Paul Preuss (climber)

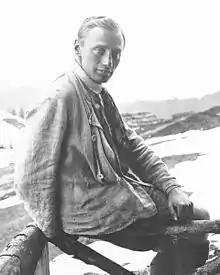
Paul Preuss

Paul Preuss (spelled Preuß in German; pronounced "Proyce") (19 August 1886 – 3 October 1913) was an Austrian alpinist who achieved recognition for his bold solo ascents and for his advocacy of an ethically "pure" alpinism. He is an important figure in the history of rock climbing.